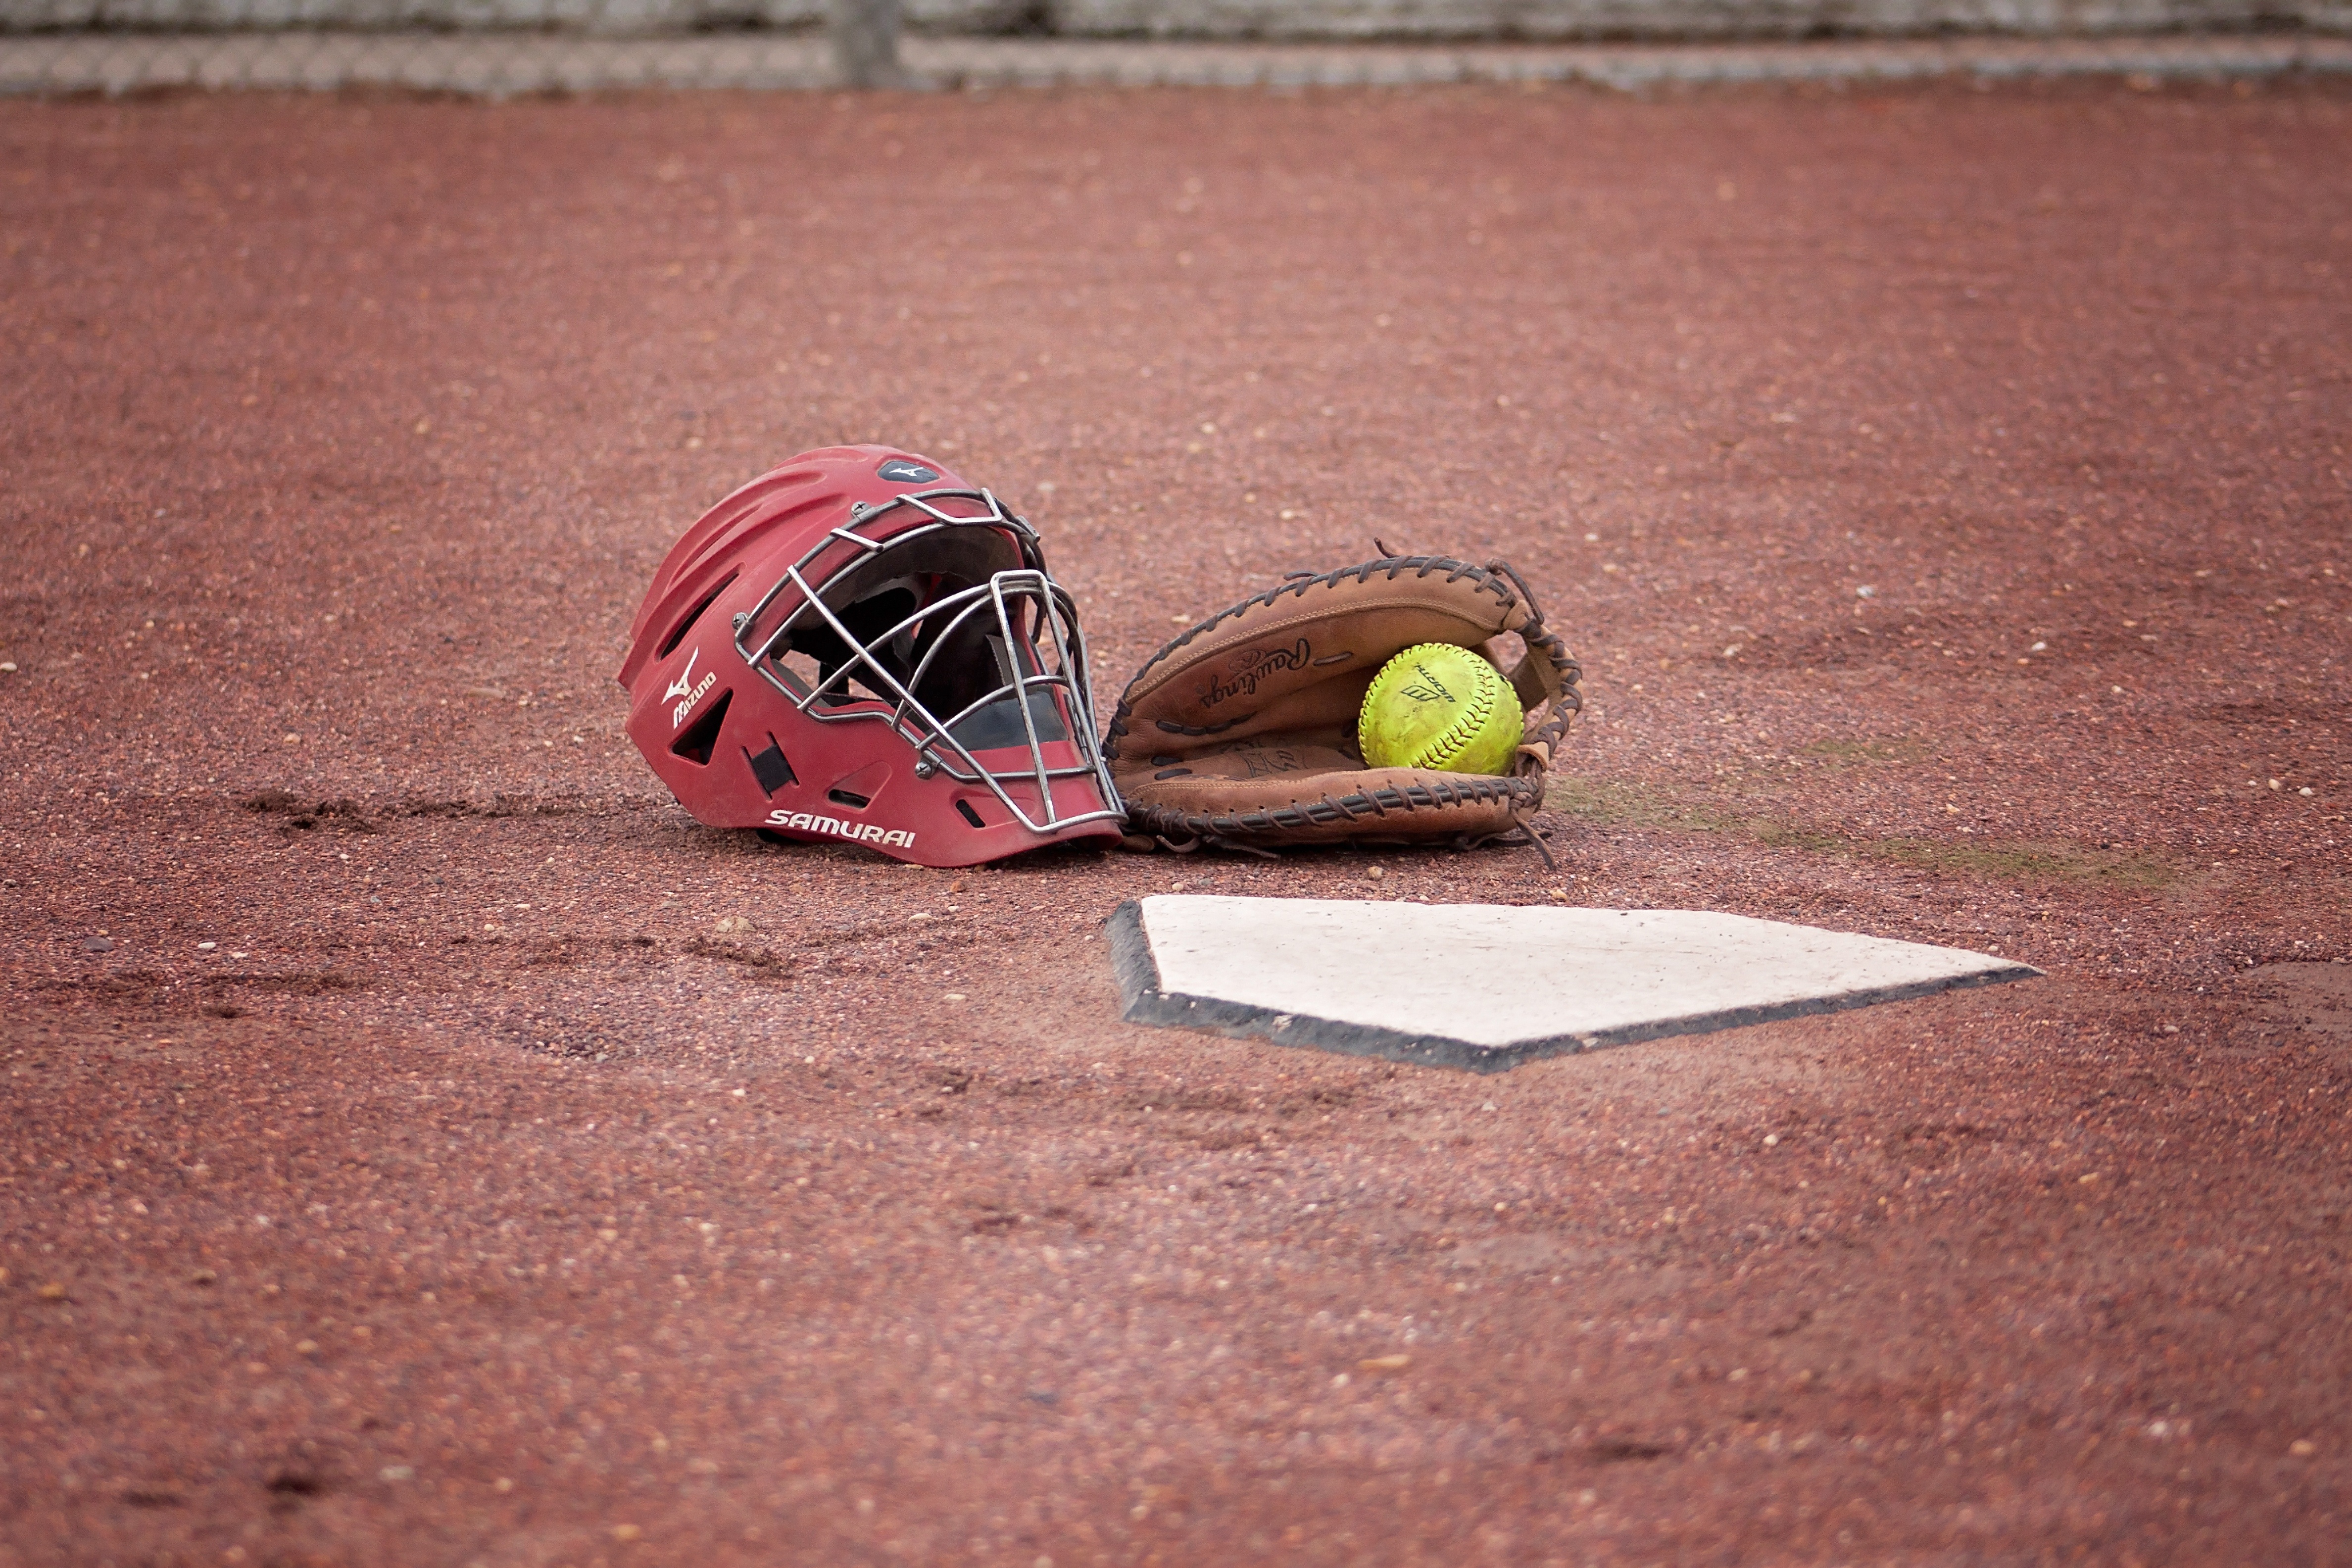
outdoor, sport, field, game, play, red, color, sports equipment, sports, ball, recreational, catcher, softball